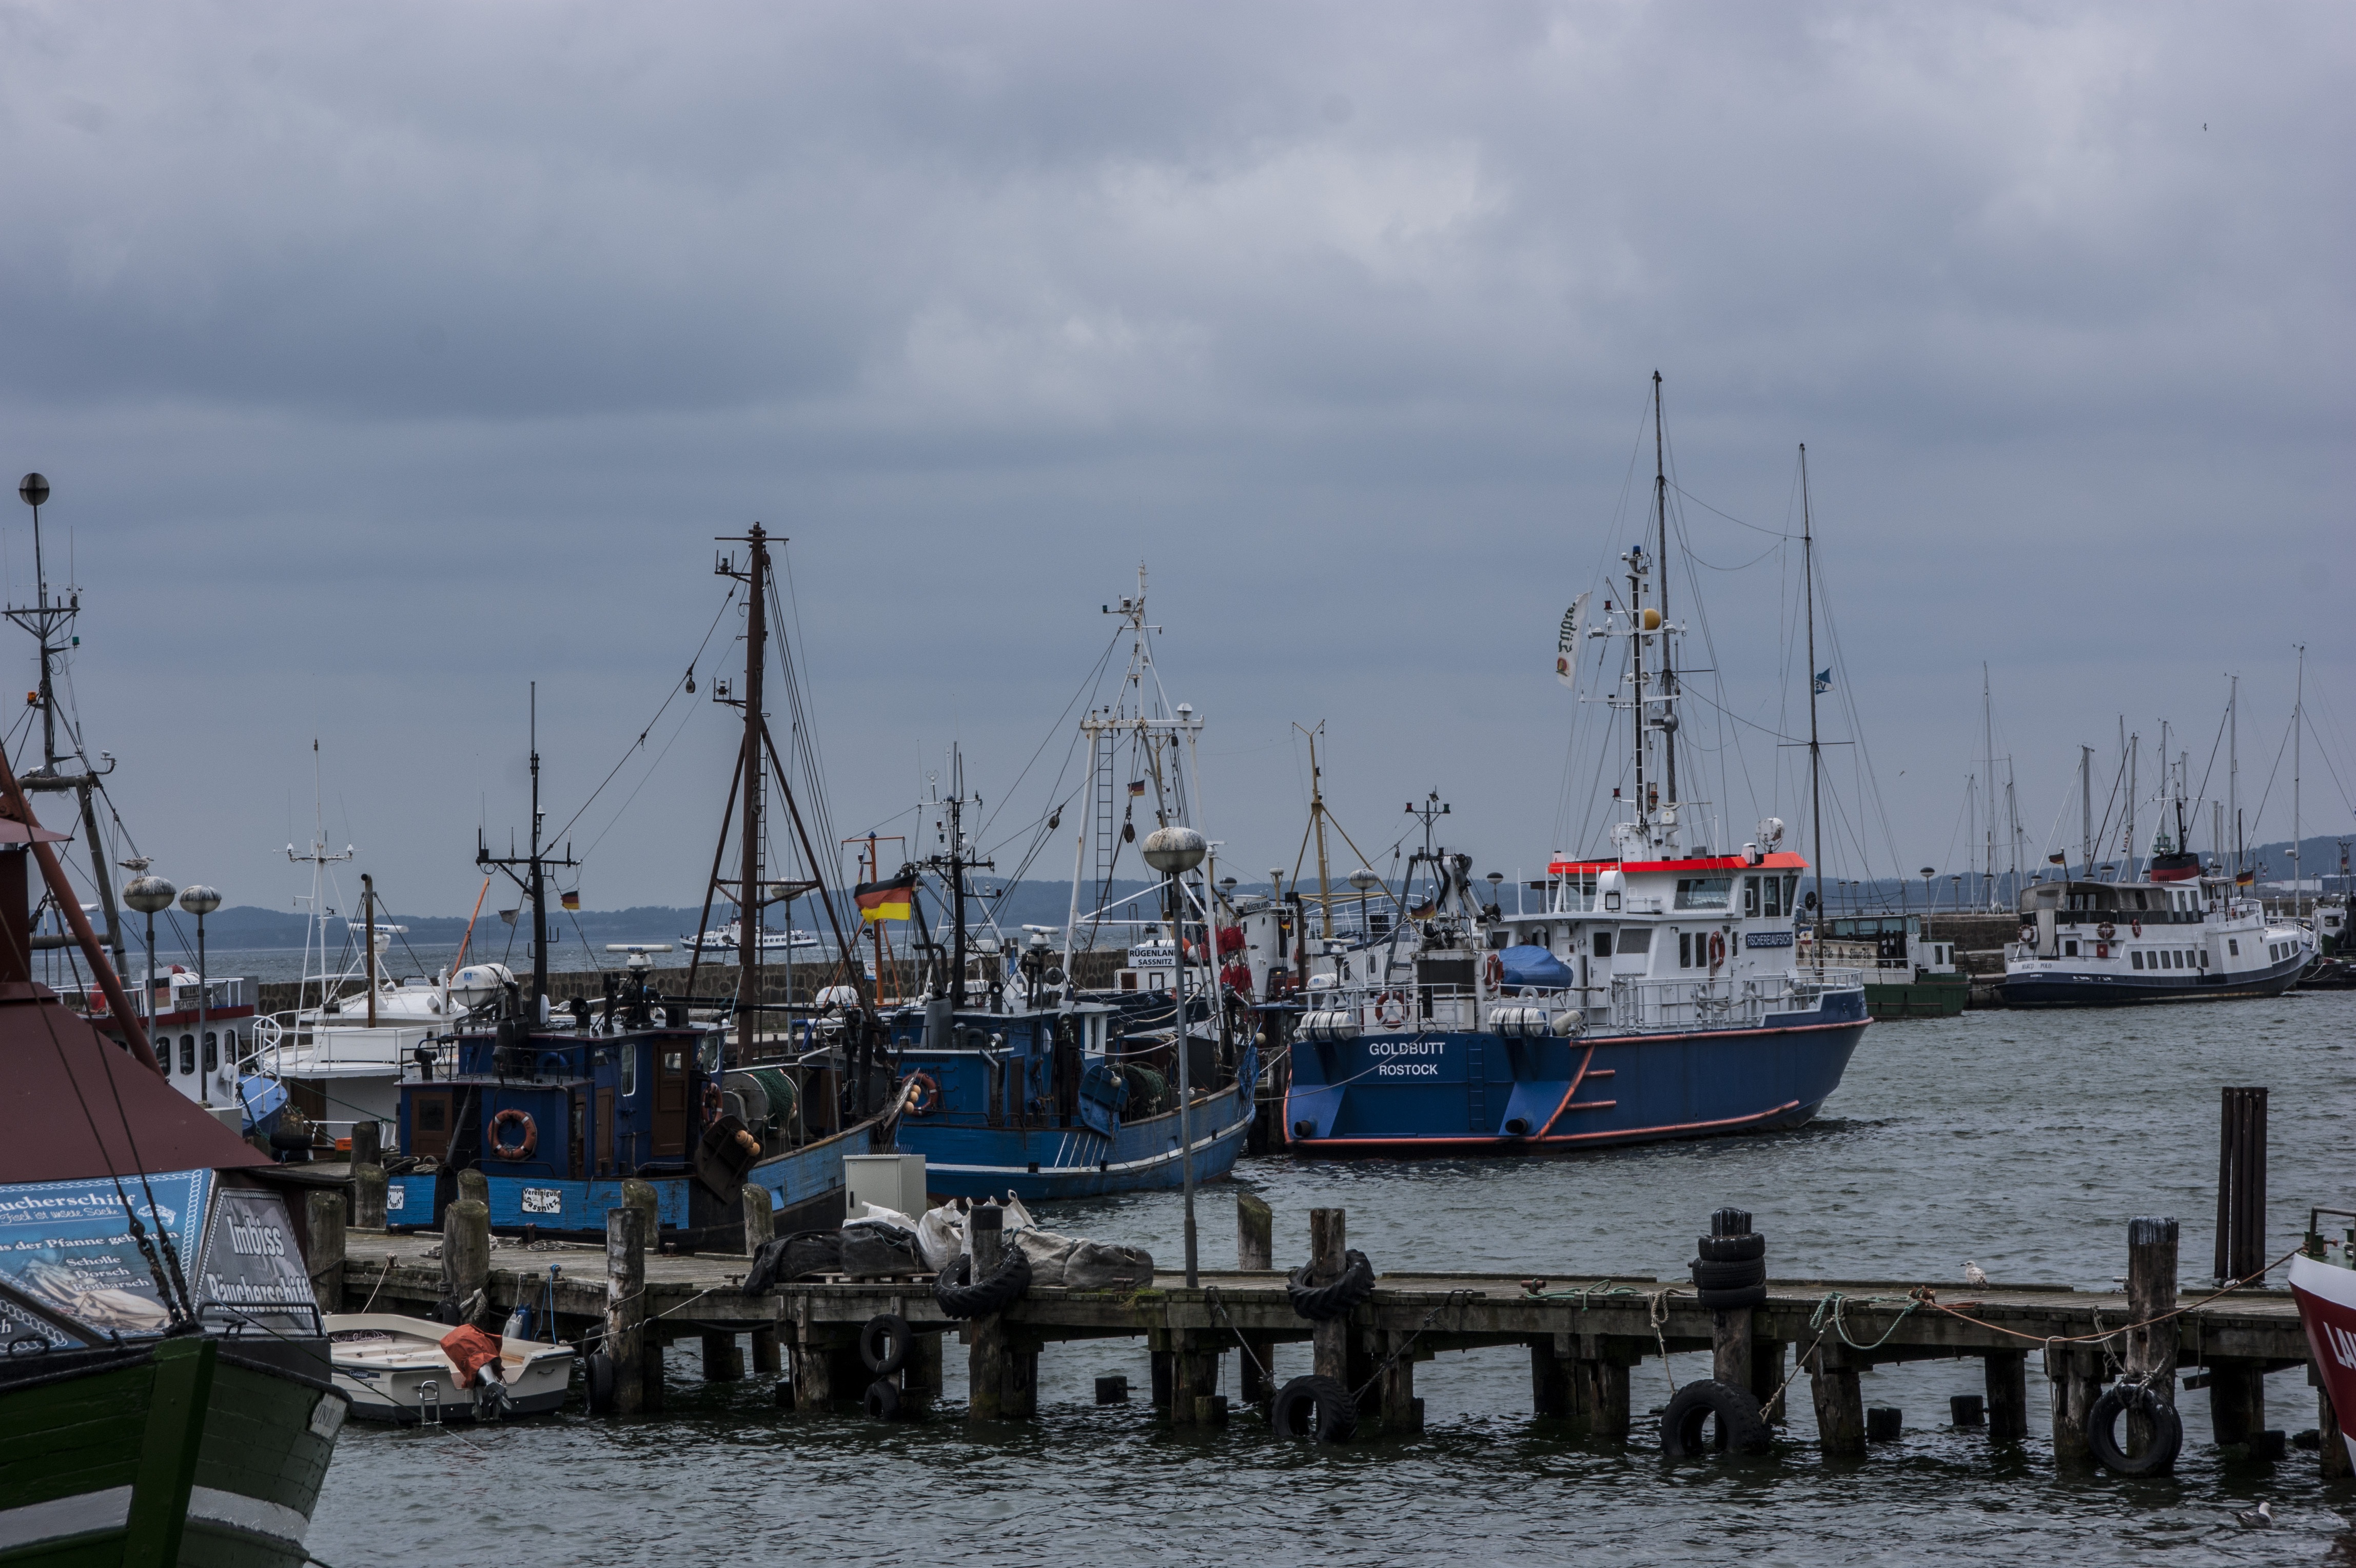
sea, coast, water, dock, boat, ship, dark, vehicle, bay, harbor, port, clouds, infrastructure, boats, ships, channel, watercraft, fishing vessel, fishing trawler